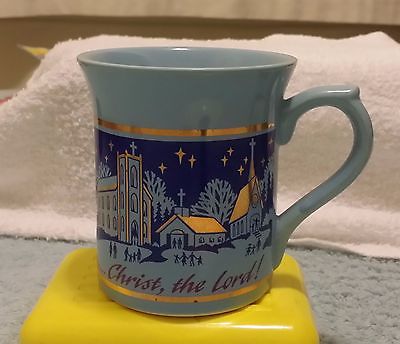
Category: mug